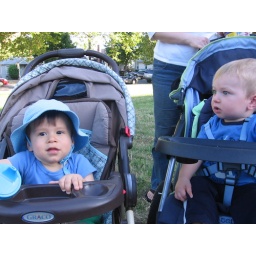
The boys in blue